Pony

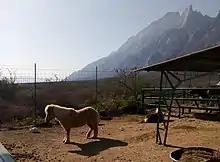
A pony near a mountain

Ponies originally developed as a landrace adapted to a harsh natural environment, and were considered part of the "draft" subtype typical of Northern Europe. At one time, it was hypothesized that they may have descended from a wild "draft" subspecies of "Equus ferus." Studies of mitochondrial DNA (which is passed on through the female line) indicate that a large number of wild mares have contributed to modern domestic breeds; in contrast, studies of y-DNA (passed down the male line) suggest that there was possibly just one single male ancestor of all domesticated breeds. Domestication of the horse probably first occurred in the Eurasian steppes with horses of between to over , and as horse domestication spread, the male descendants of the original stallion went on to be bred with local wild mares.